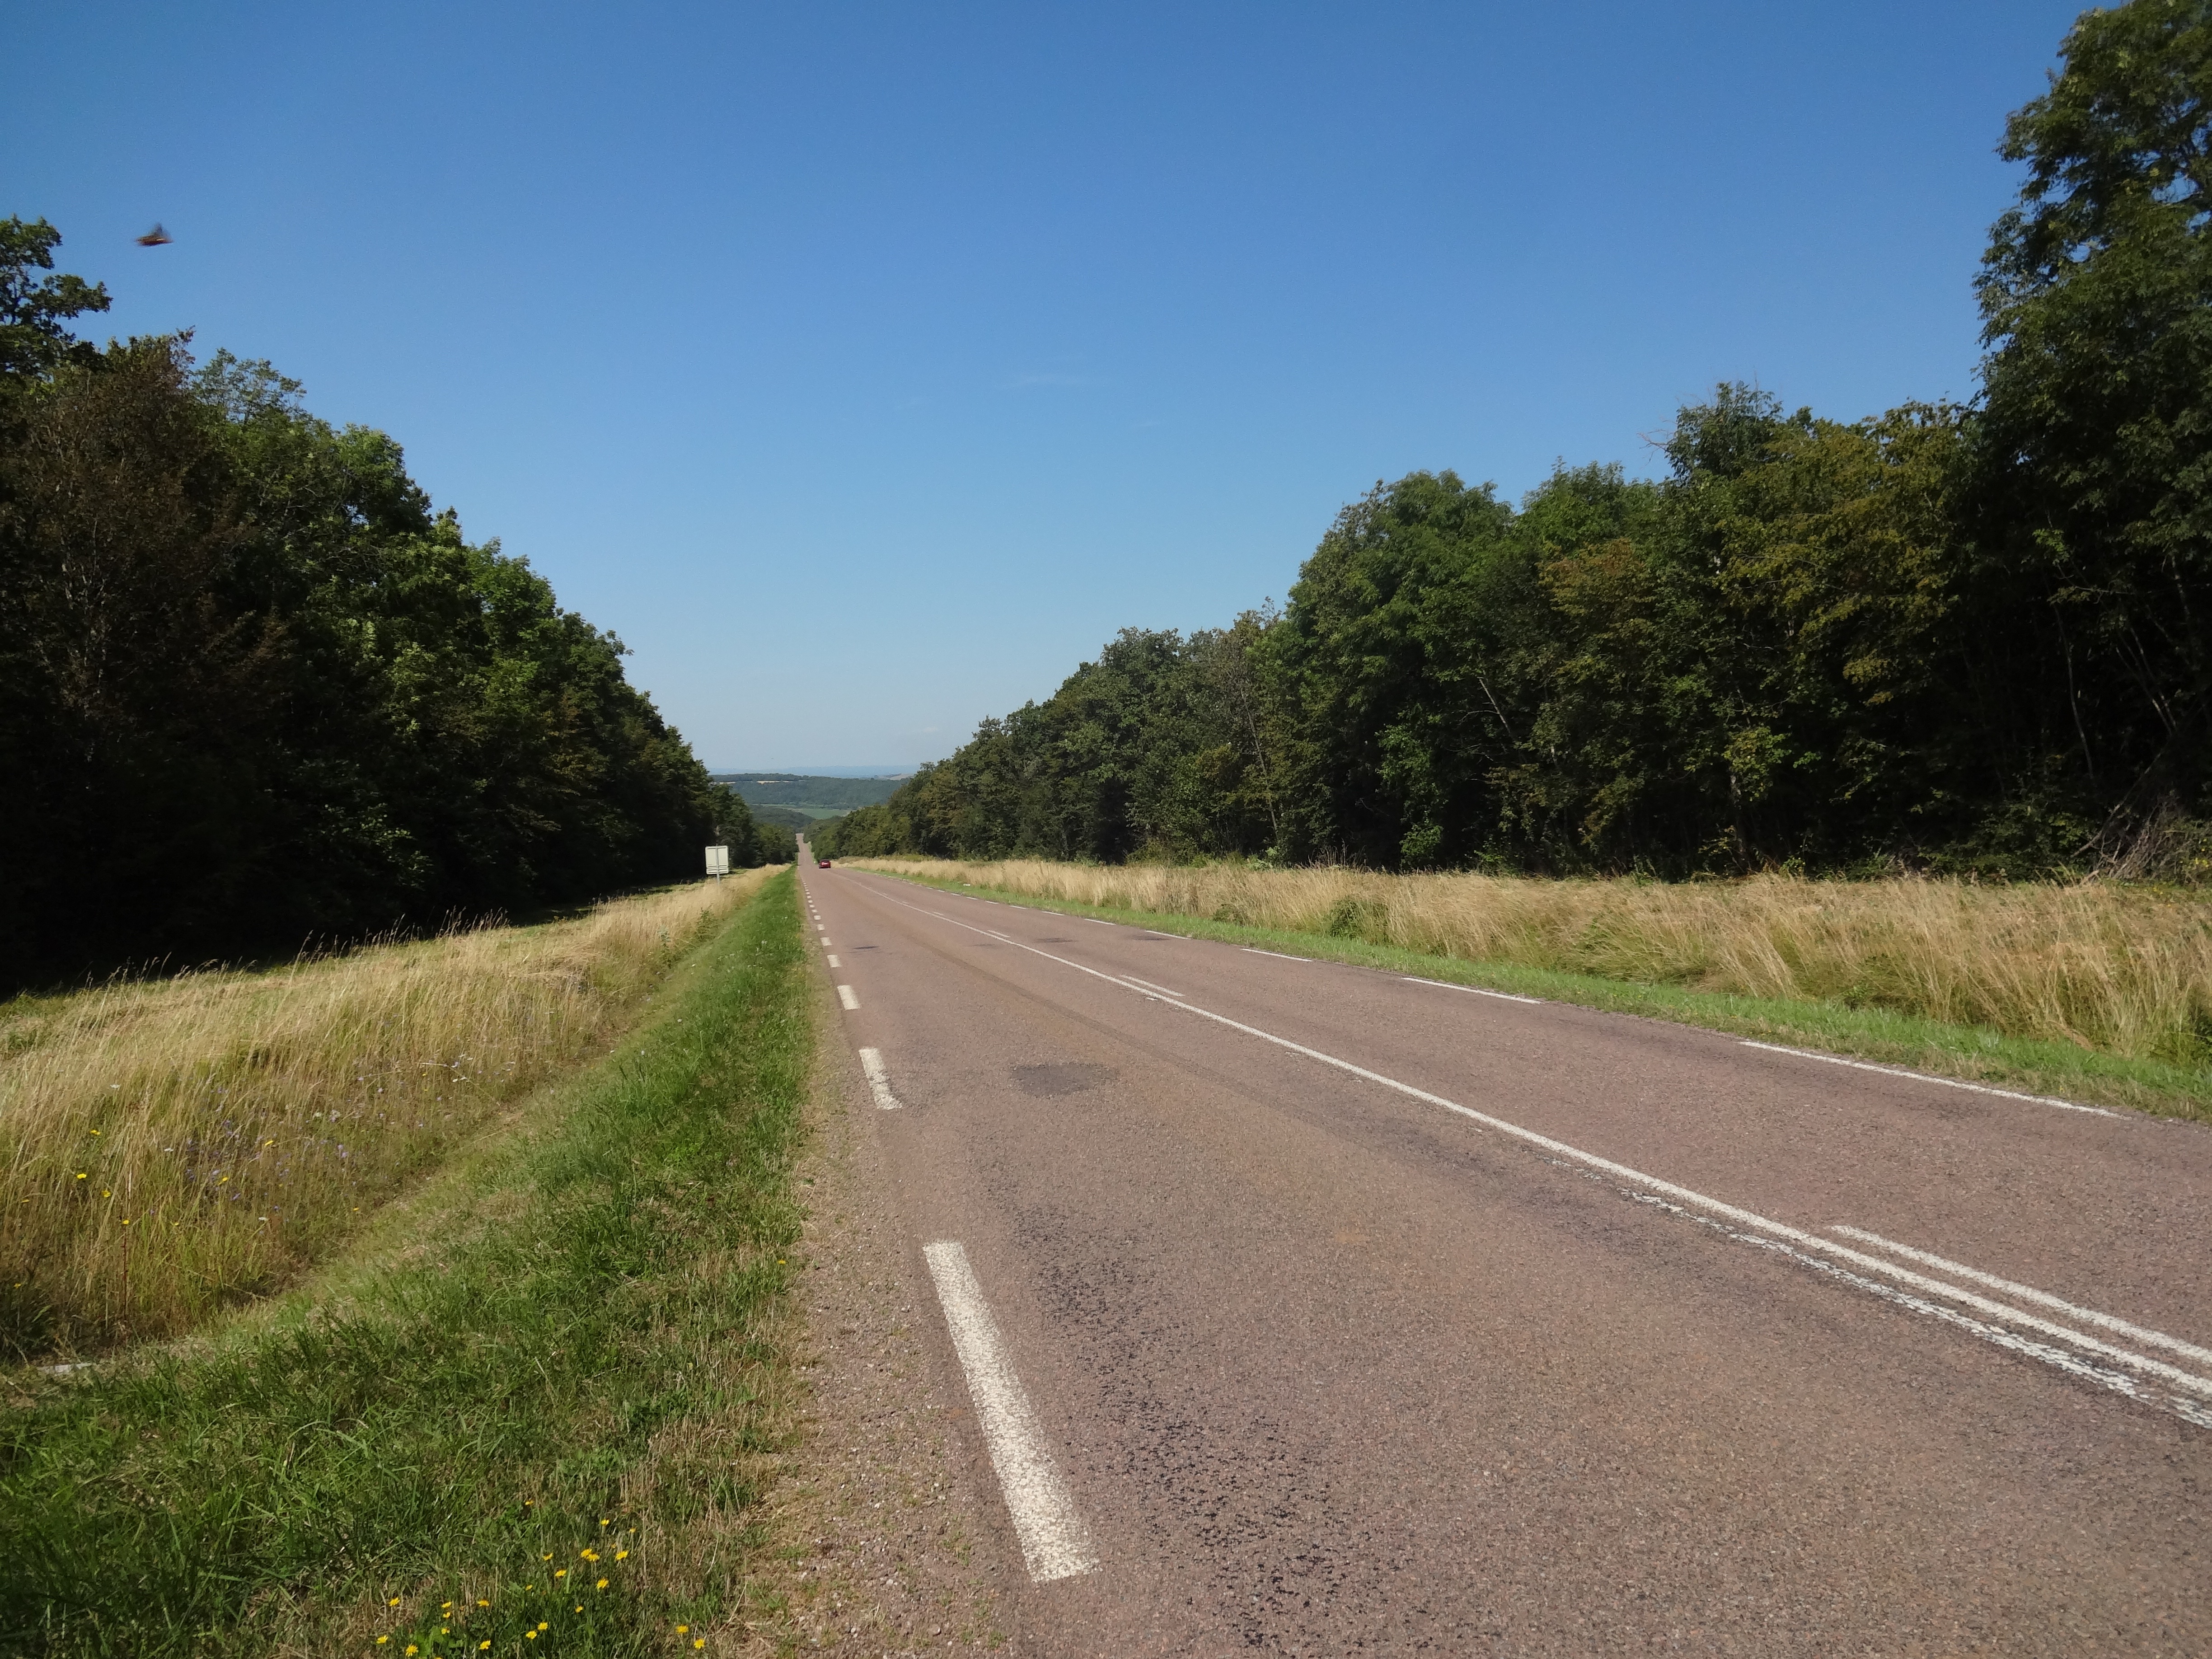
landscape, road, field, highway, asphalt, dirt road, lane, climb, road trip, infrastructure, rural area, road surface, nonbuilding structure, controlled access highway